Marko Bakić

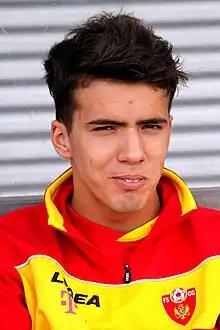
Bakić with Montenegro in a friendly versus Iran in 2014

Marko Bakić (born 1 November 1993) is a Montenegrin professional footballer who plays as a midfielder for Persian Gulf Pro League club Persepolis.